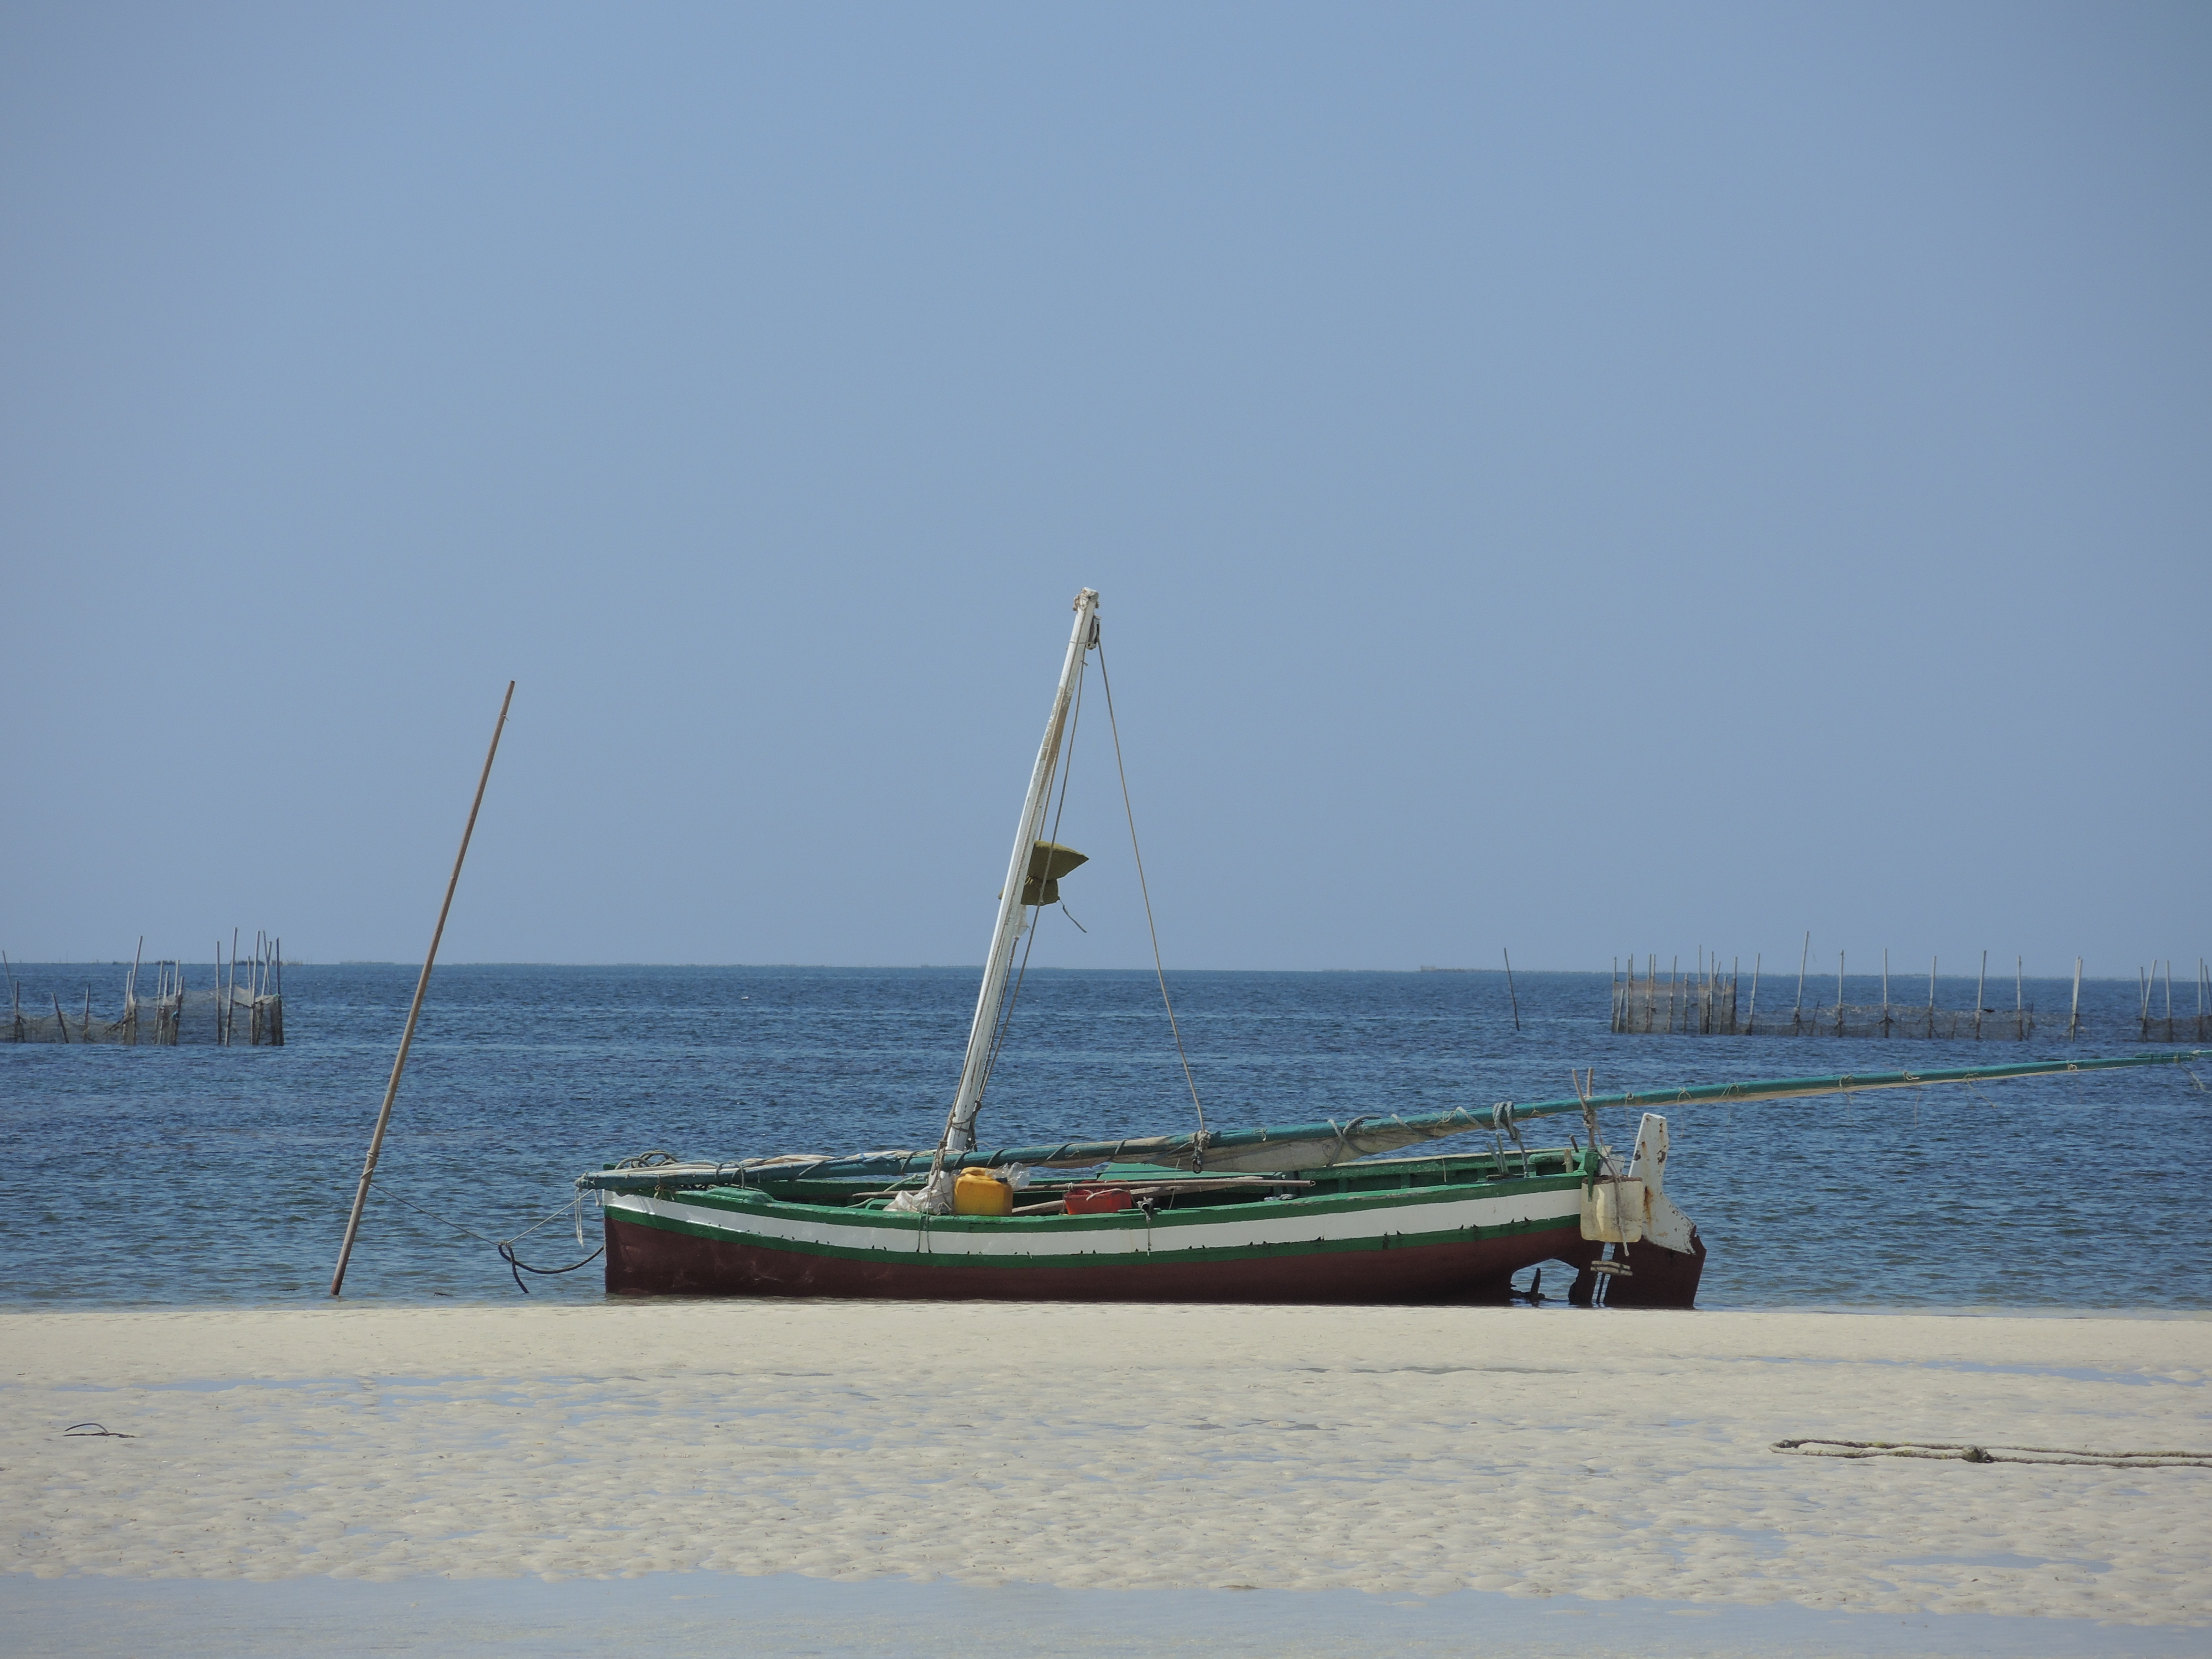
beach, sea, coast, water, ocean, horizon, dock, cloud, sunrise, sunset, boat, morning, shore, wave, lake, dawn, coastal, pier, river, travel, coastline, seaside, dusk, evening, reflection, ship, vehicle, fishing, fisherman, calm, bay, harbor, marina, leisure, sailboat, waterway, body of water, outdoor, anchored, nautical, sailor, sky, water transportation, dhow, coastal and oceanic landforms, watercraft, sail, sailing, mast, tide, channel, vacation, lugger, barque, cat ketch